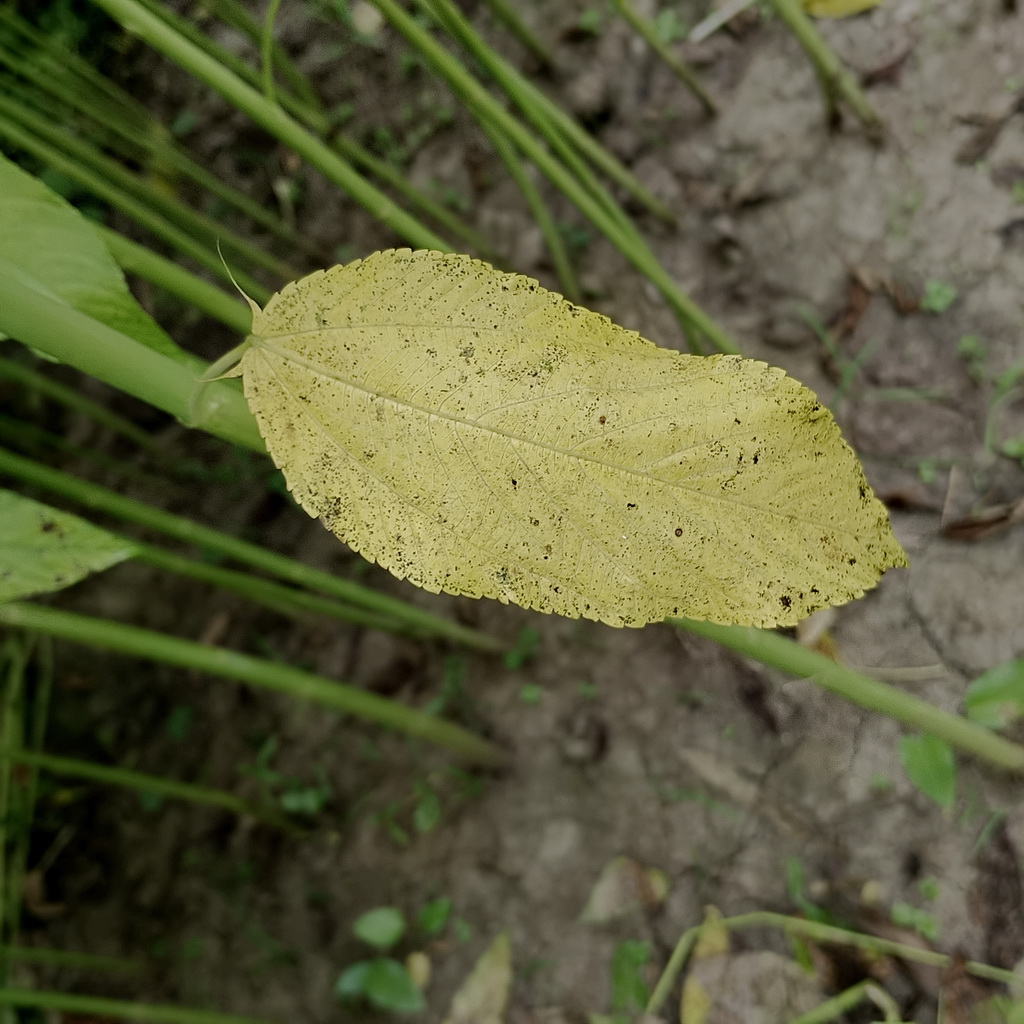
Label: Mosaic